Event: Nepal Earthquake
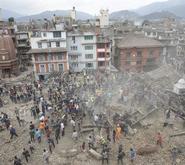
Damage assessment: damage